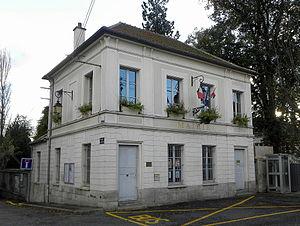
Mairie d'Étrépilly (77).
Étrépilly est une commune française située dans le département de Seine-et-Marne en région d'Île-de-France.